Shemini (parashah)

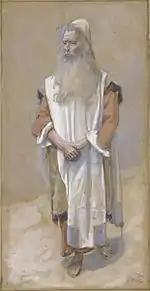
Moses (watercolor circa 1896–1902 by James Tissot)

Rabbi Simeon taught that Nadab and Abihu died only because they entered the Tent of Meeting drunk with wine. Rabbi Phinehas in the name of Rabbi Levi compared this conclusion to the case of a king who had a faithful attendant. When the king found the attendant standing at tavern entrances, the king beheaded the attendant and appointed another in his place. The king did not say why he killed the first attendant, except that he told the second attendant not to enter the doorway of taverns, and thus the king indicated that he put the first attendant to death for such a reason. And thus, God's command to Aaron in Leviticus 10:9 to "drink no wine nor strong drink" indicates that Nadab and Abihu died precisely because of wine.